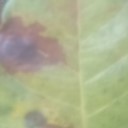
Label: Leaf_rust